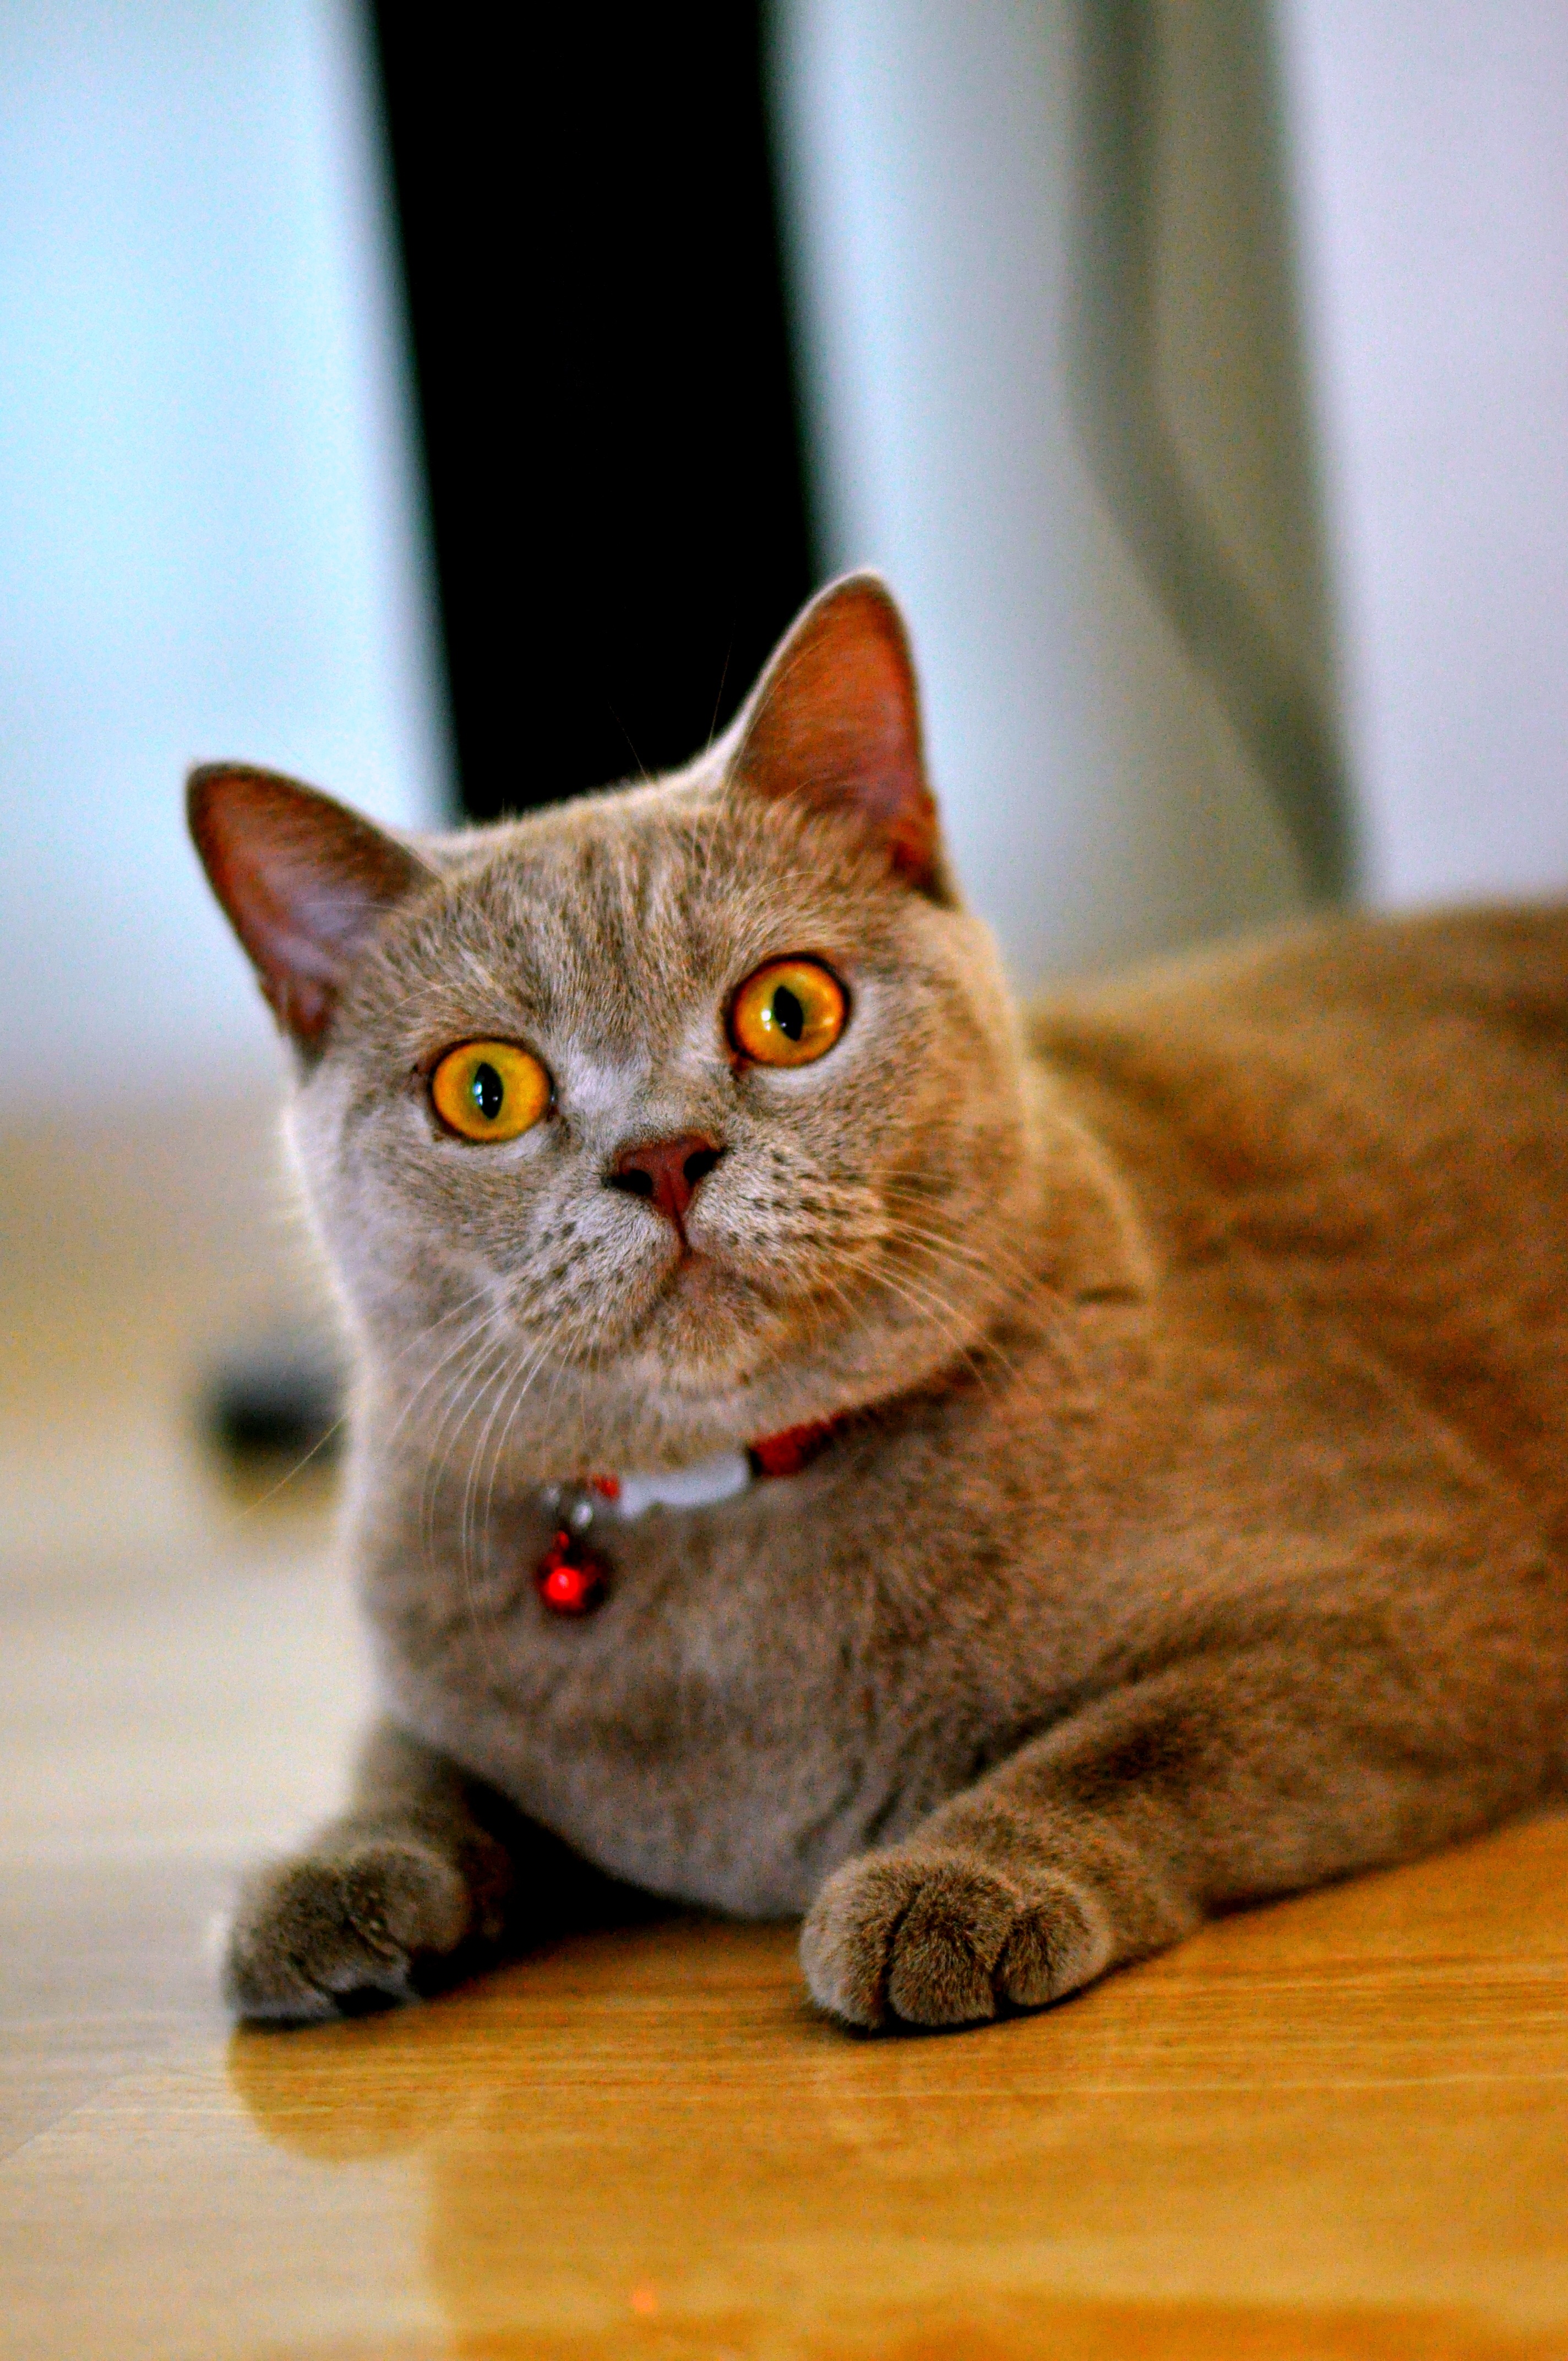
pet, fur, fluffy, cat, feline, mammal, close up, nose, whiskers, vertebrate, funny, domestic, burmese, british shorthair, pedigreed, small to medium sized cats, cat like mammal, domestic short haired cat